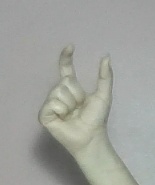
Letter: nun